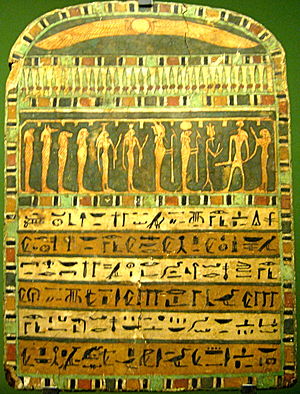
Sjælen i ægyptisk mytologi / Sjælen i det ægyptiske efterliv.
Del af egyptisk dødebog, udstillet på Nationalmuseet.
Ifølge de gamle ægyptere har menneskets sjæl fem dele: Ren, Ba, Ka, Sheut, Ib. Dertil er der kroppen.